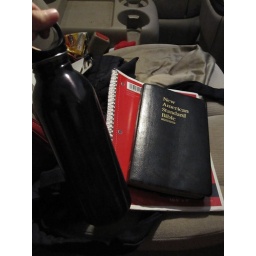
go get my bible, notebook, and water bottle that i left in the van last night.